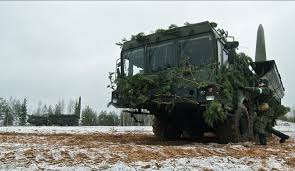
Label: Air Defense